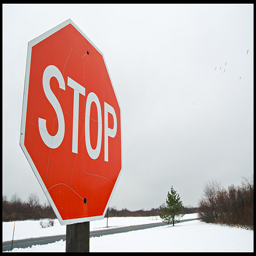
A stop sign sitting on the side of the road in the snow.
A Stop sign on a roadside with snow on the road
A stop sign gives directions to travelers on a gray, snowy day.
A close-up of a stop sign in a snowy landscape.
A stop sign out in the country with snow on the ground